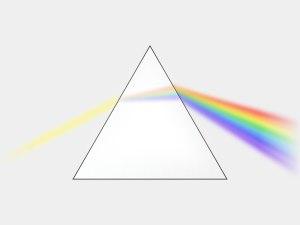
La gravité arc-en-ciel est une conjecture qui propose un univers sans commencement, qui vivrait indéfiniment sans Big Bang ni origine précise. Cette théorie se base sur l'hypothèse que chaque longueur d'onde de la lumière réagit différemment face à la gravitation.